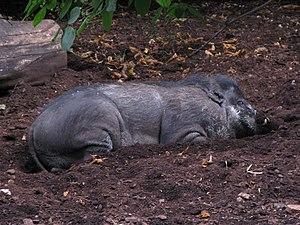
Sanglier des visayas (sus cebifrons), ménagerie du Jardin des plantes de Paris.
Le sanglier des Visayas est un mammifère de la famille des suidés. Présent dans quelques îles des Philippines, il était auparavant considéré comme une sous-espèce du sanglier à moustaches.